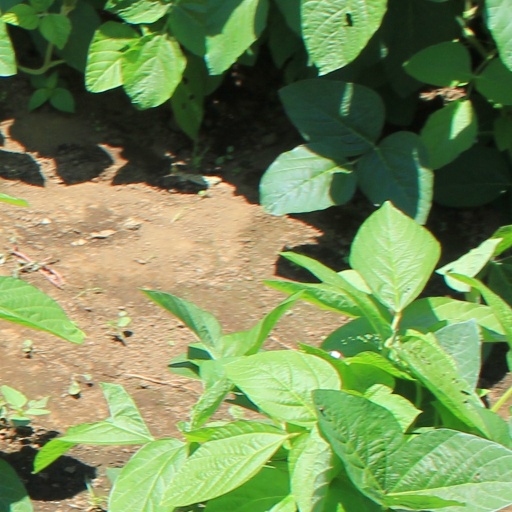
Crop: soybean